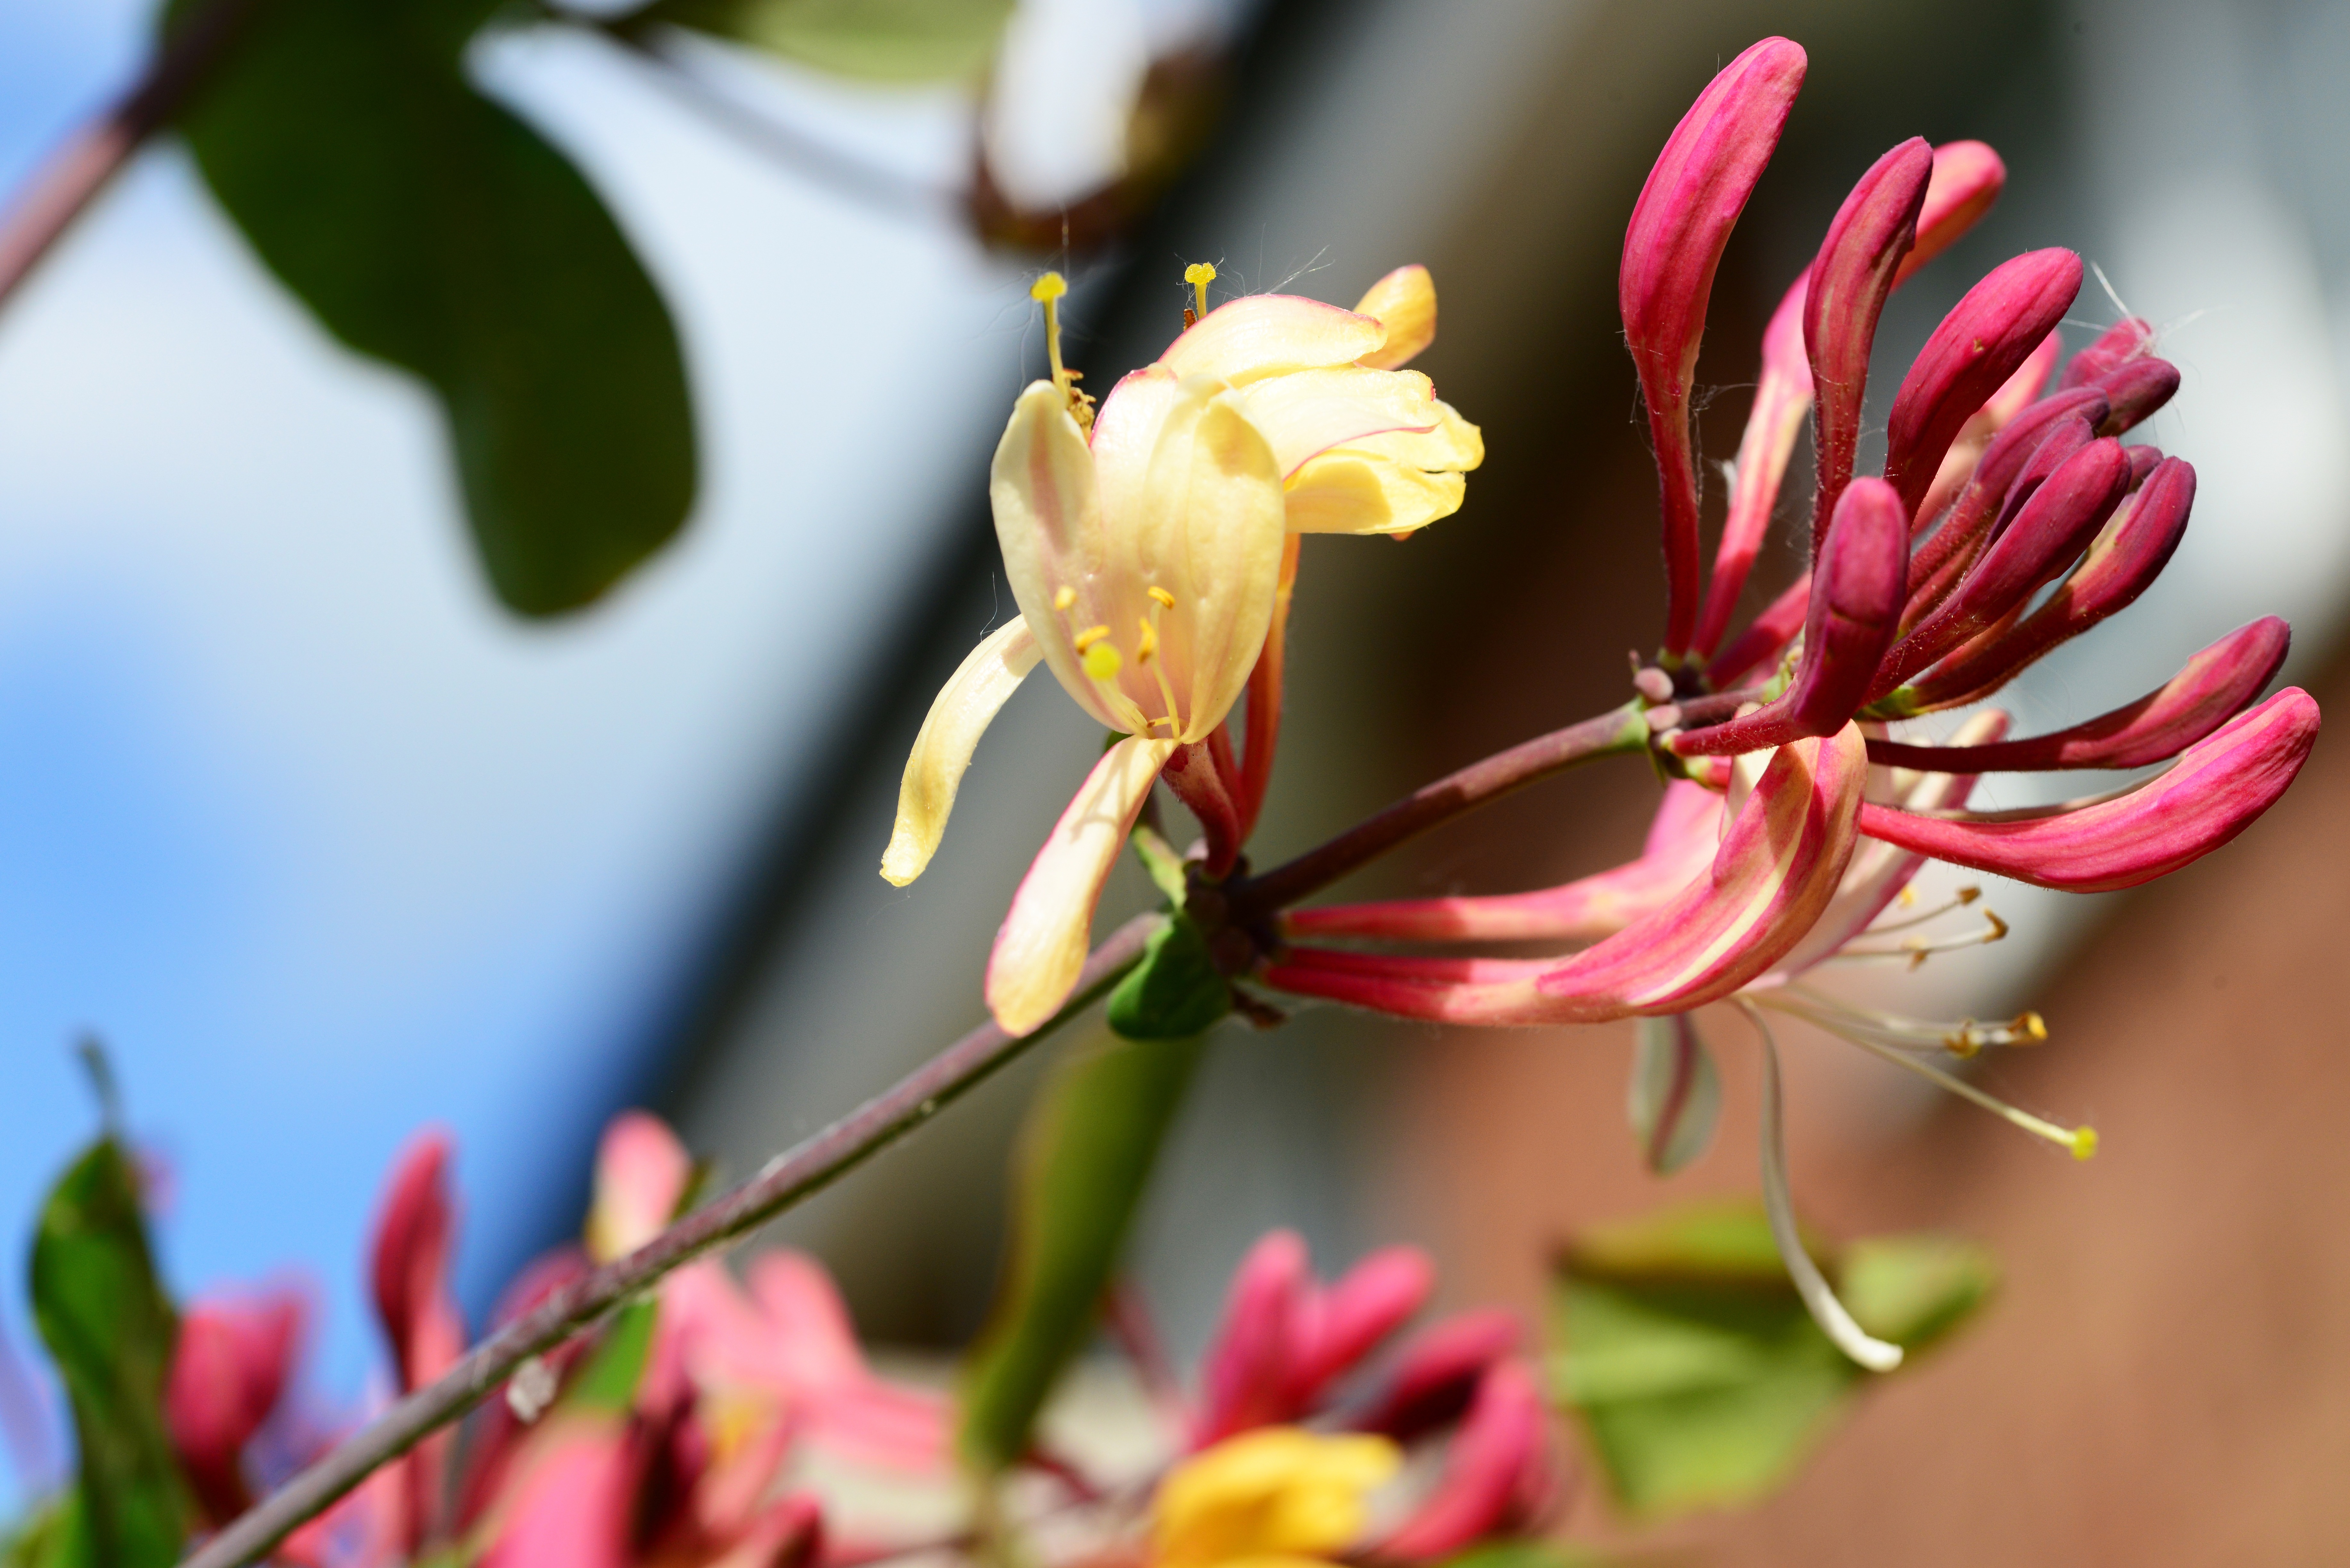
nature, branch, blossom, plant, leaf, flower, petal, spring, botany, climbing, pink, flora, perennial, wildflower, close up, shrub, detail, flowering, woodbine, woody, macro photography, flowering plant, land plant, english honeysuckle, nutmeg cinnamon perfume, lonicera periclymenum, yellow cream